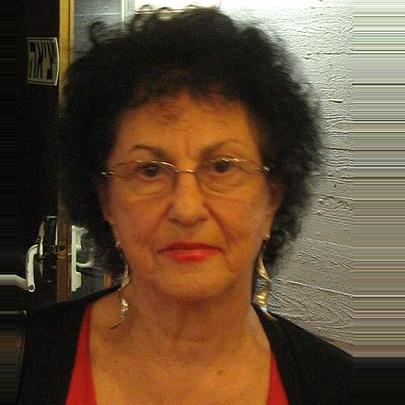
Age: 83